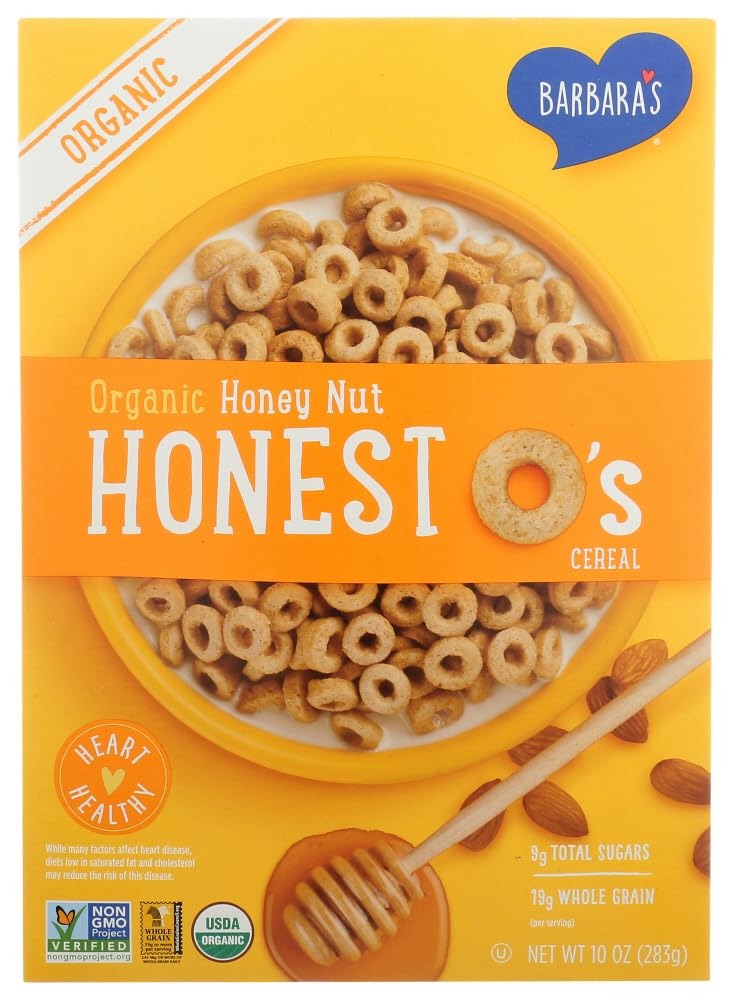
Item Name: Barbaras Cereal Tstd O Honey
Product Description: A winning combination, with impressive health credentials. Our Organic Honest O’s Honey Nut Cereal is honestly good—and will have you wishing you made the switch to Barbara’s sooner.
Value: 240.0
Unit: Fl Oz

Price: 37.15